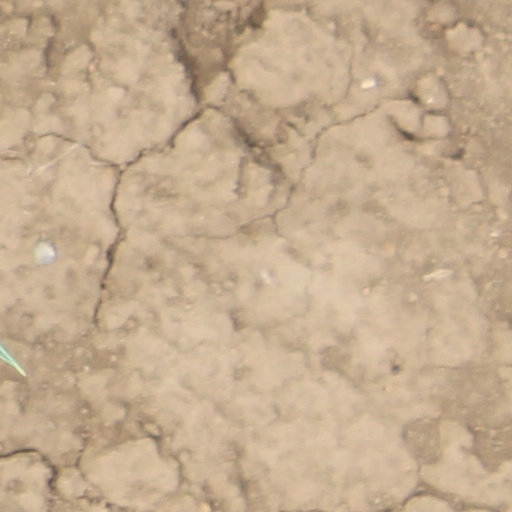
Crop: wheat